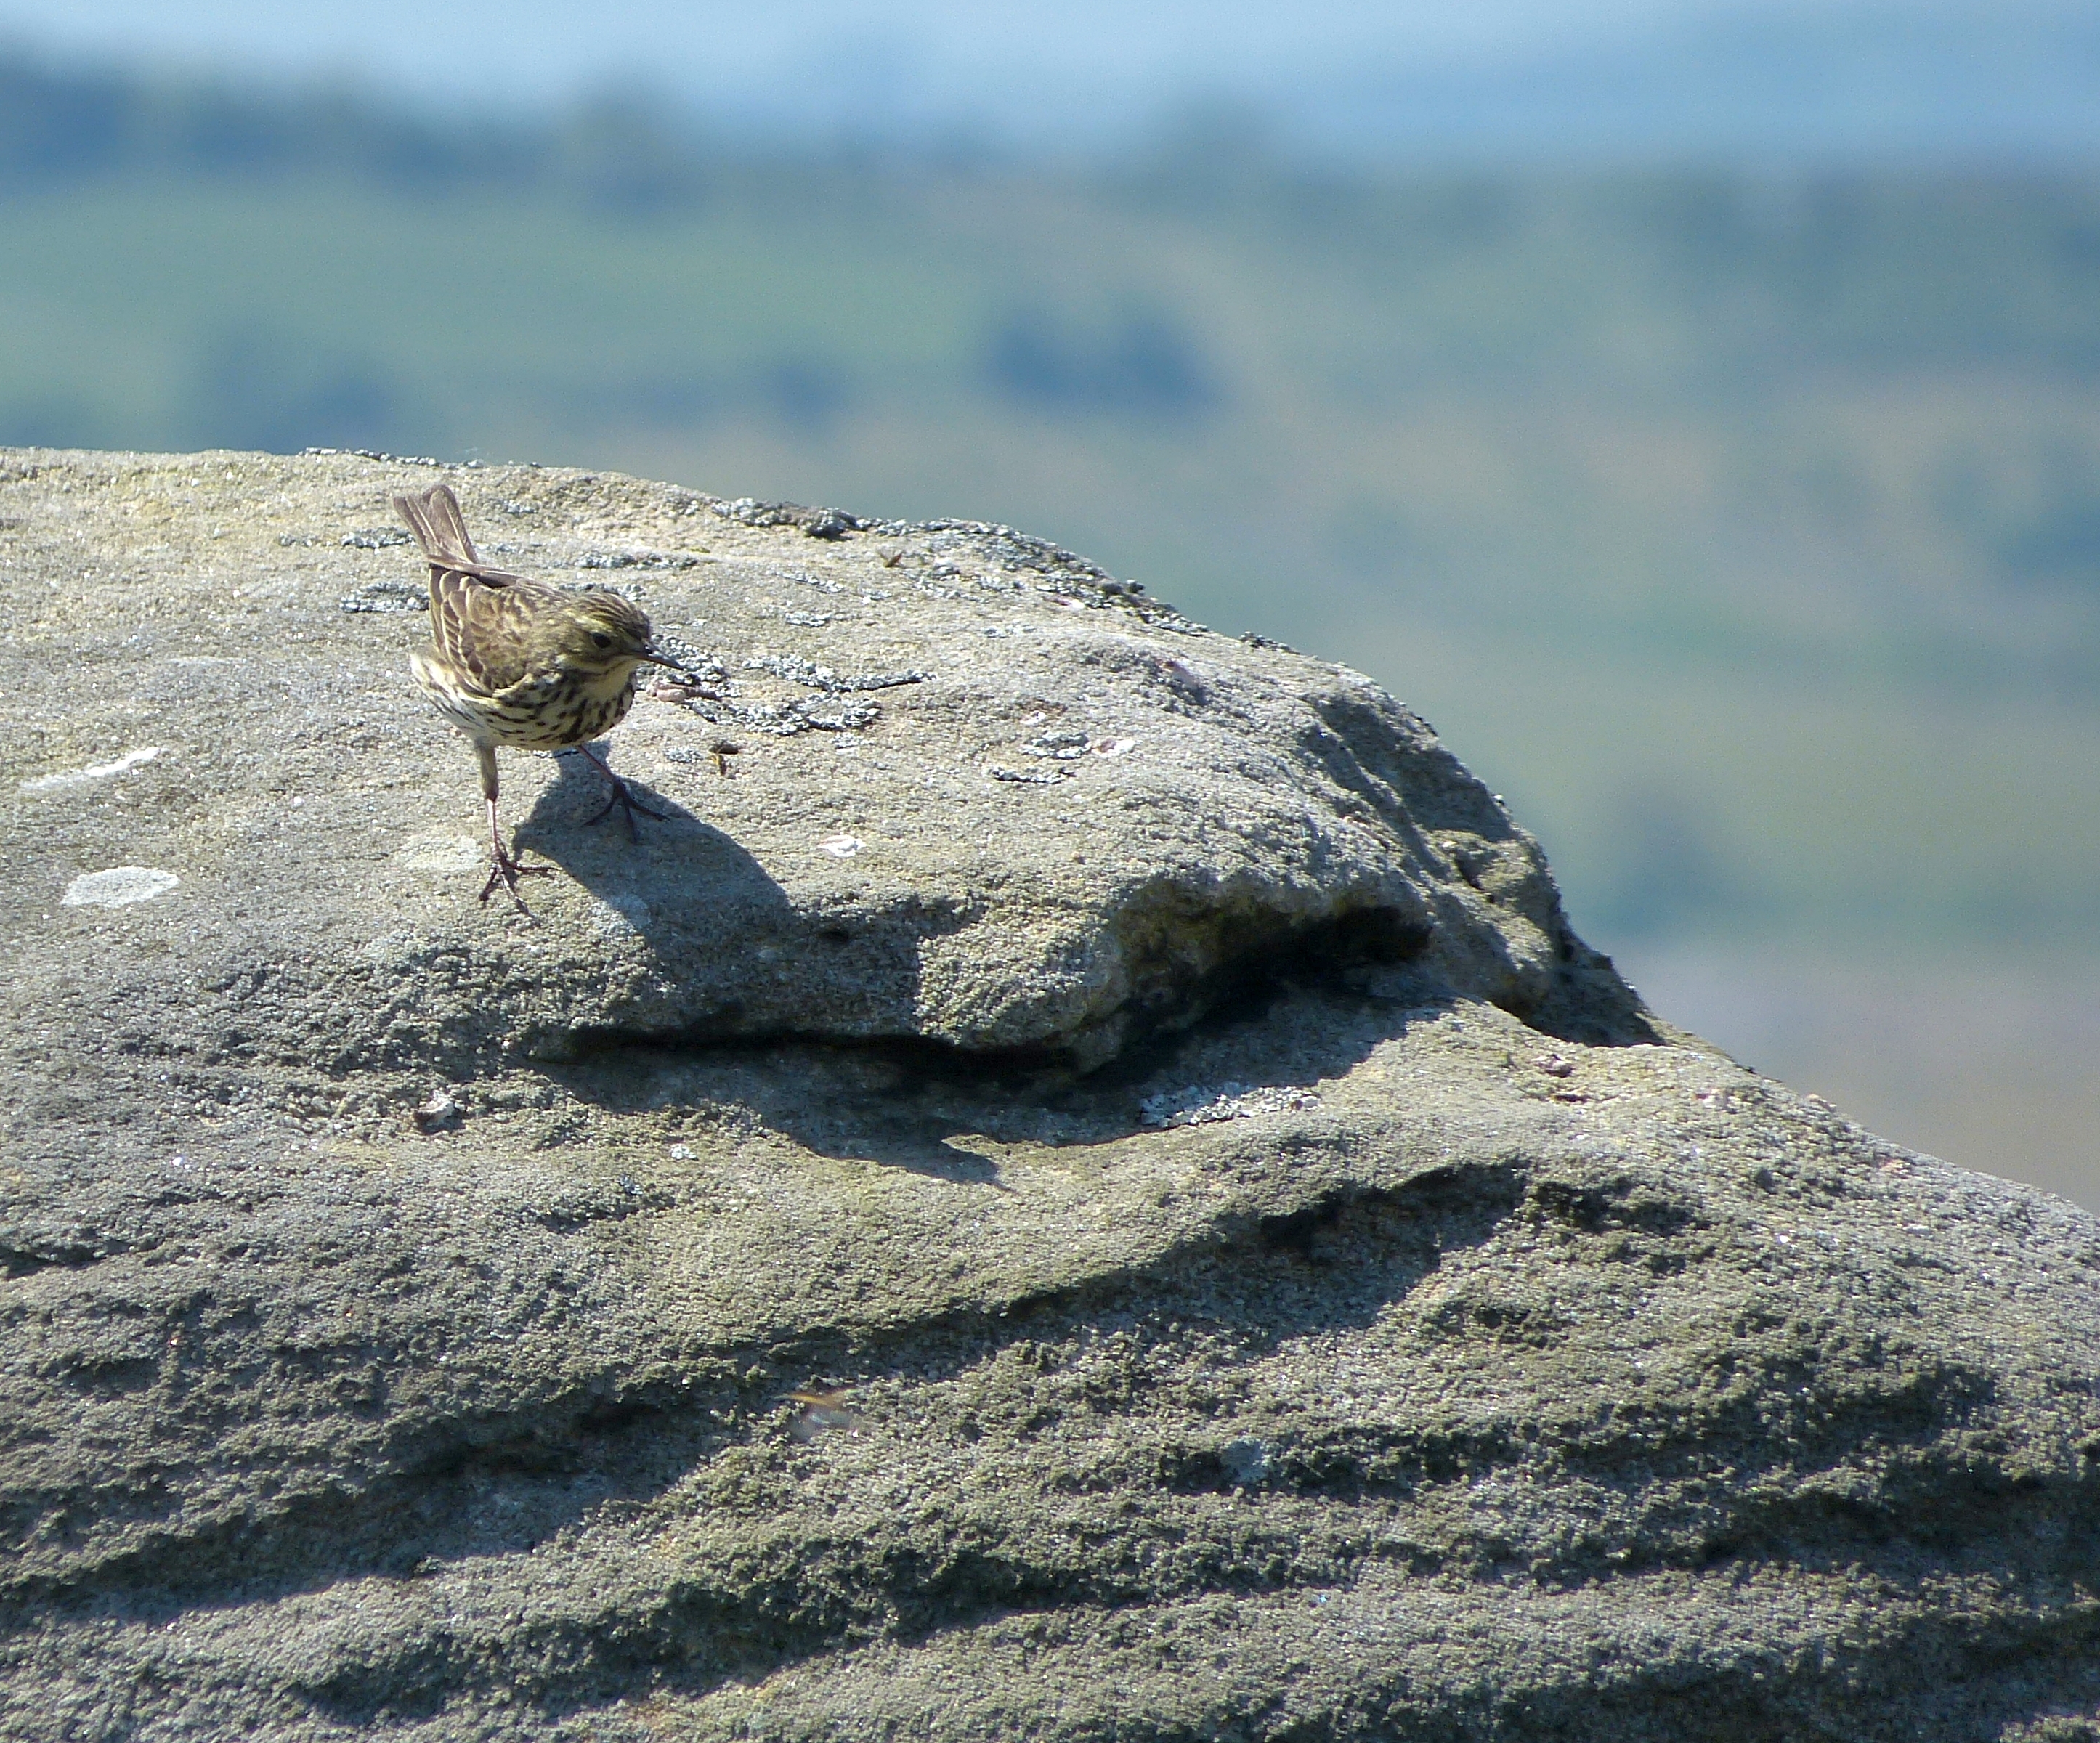
meadow, pipit, bird, rock, iguania, geology, wildlife, formation, wood, outcrop, bedrock, badlands, reptile